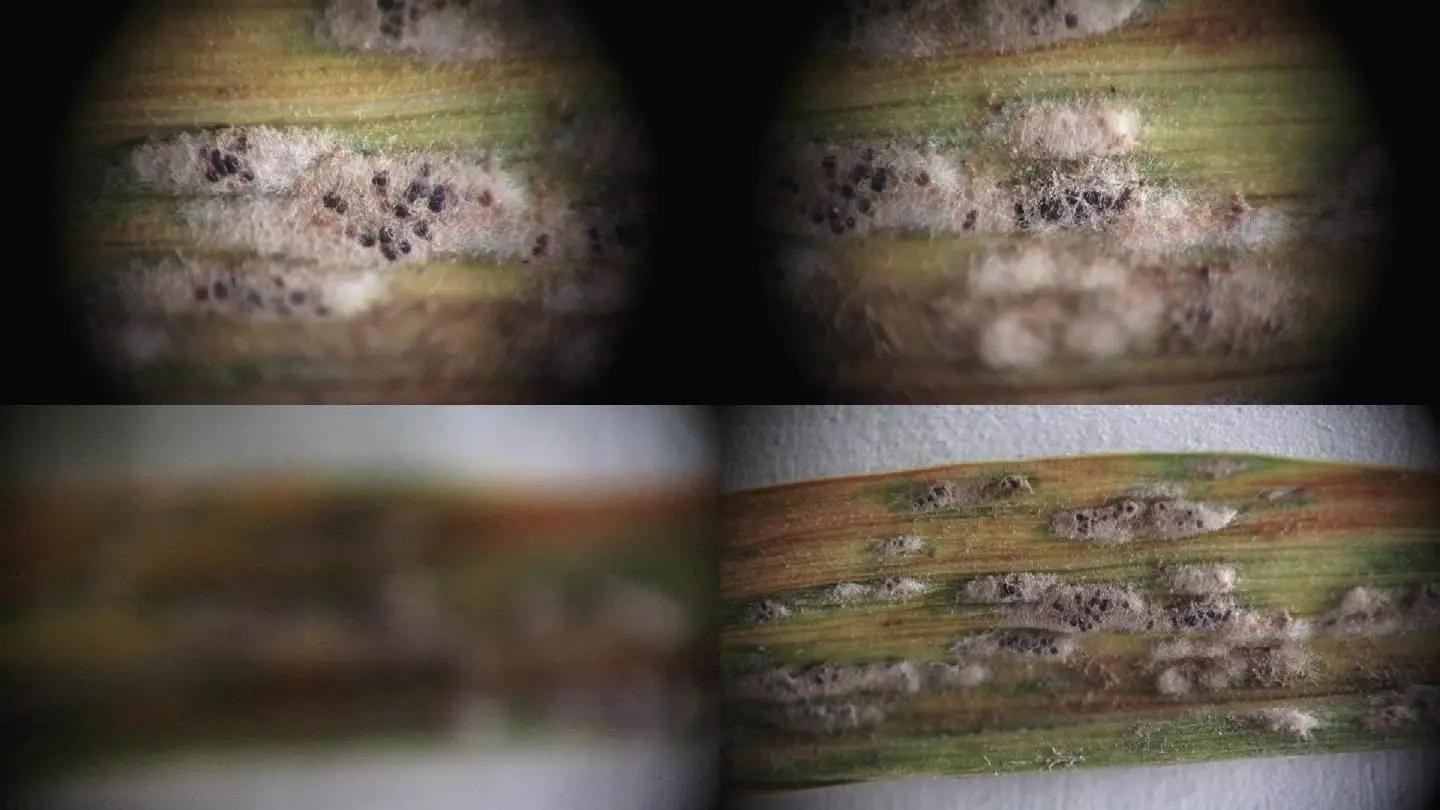
Plant: Wheat
Disease: wheat powdery mildew